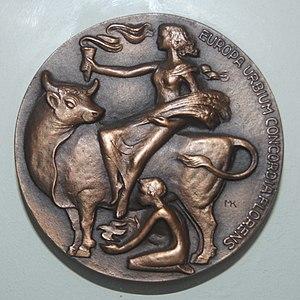
Prix de l'Europe - médaille, plaque de bronze